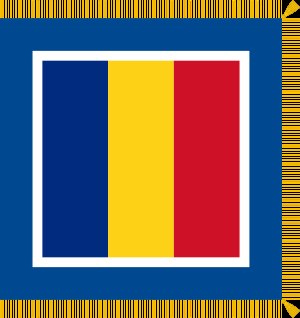
Rumæniens præsidenter
Det rumænske præsidentflag
Rumænien var et monarki indtil 1947. Siden har Rumæniens præsident været landets statsoverhovede. De enkelte præsidenter har været: